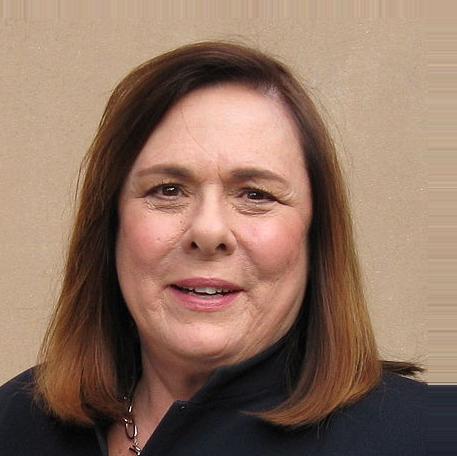
Age: 59